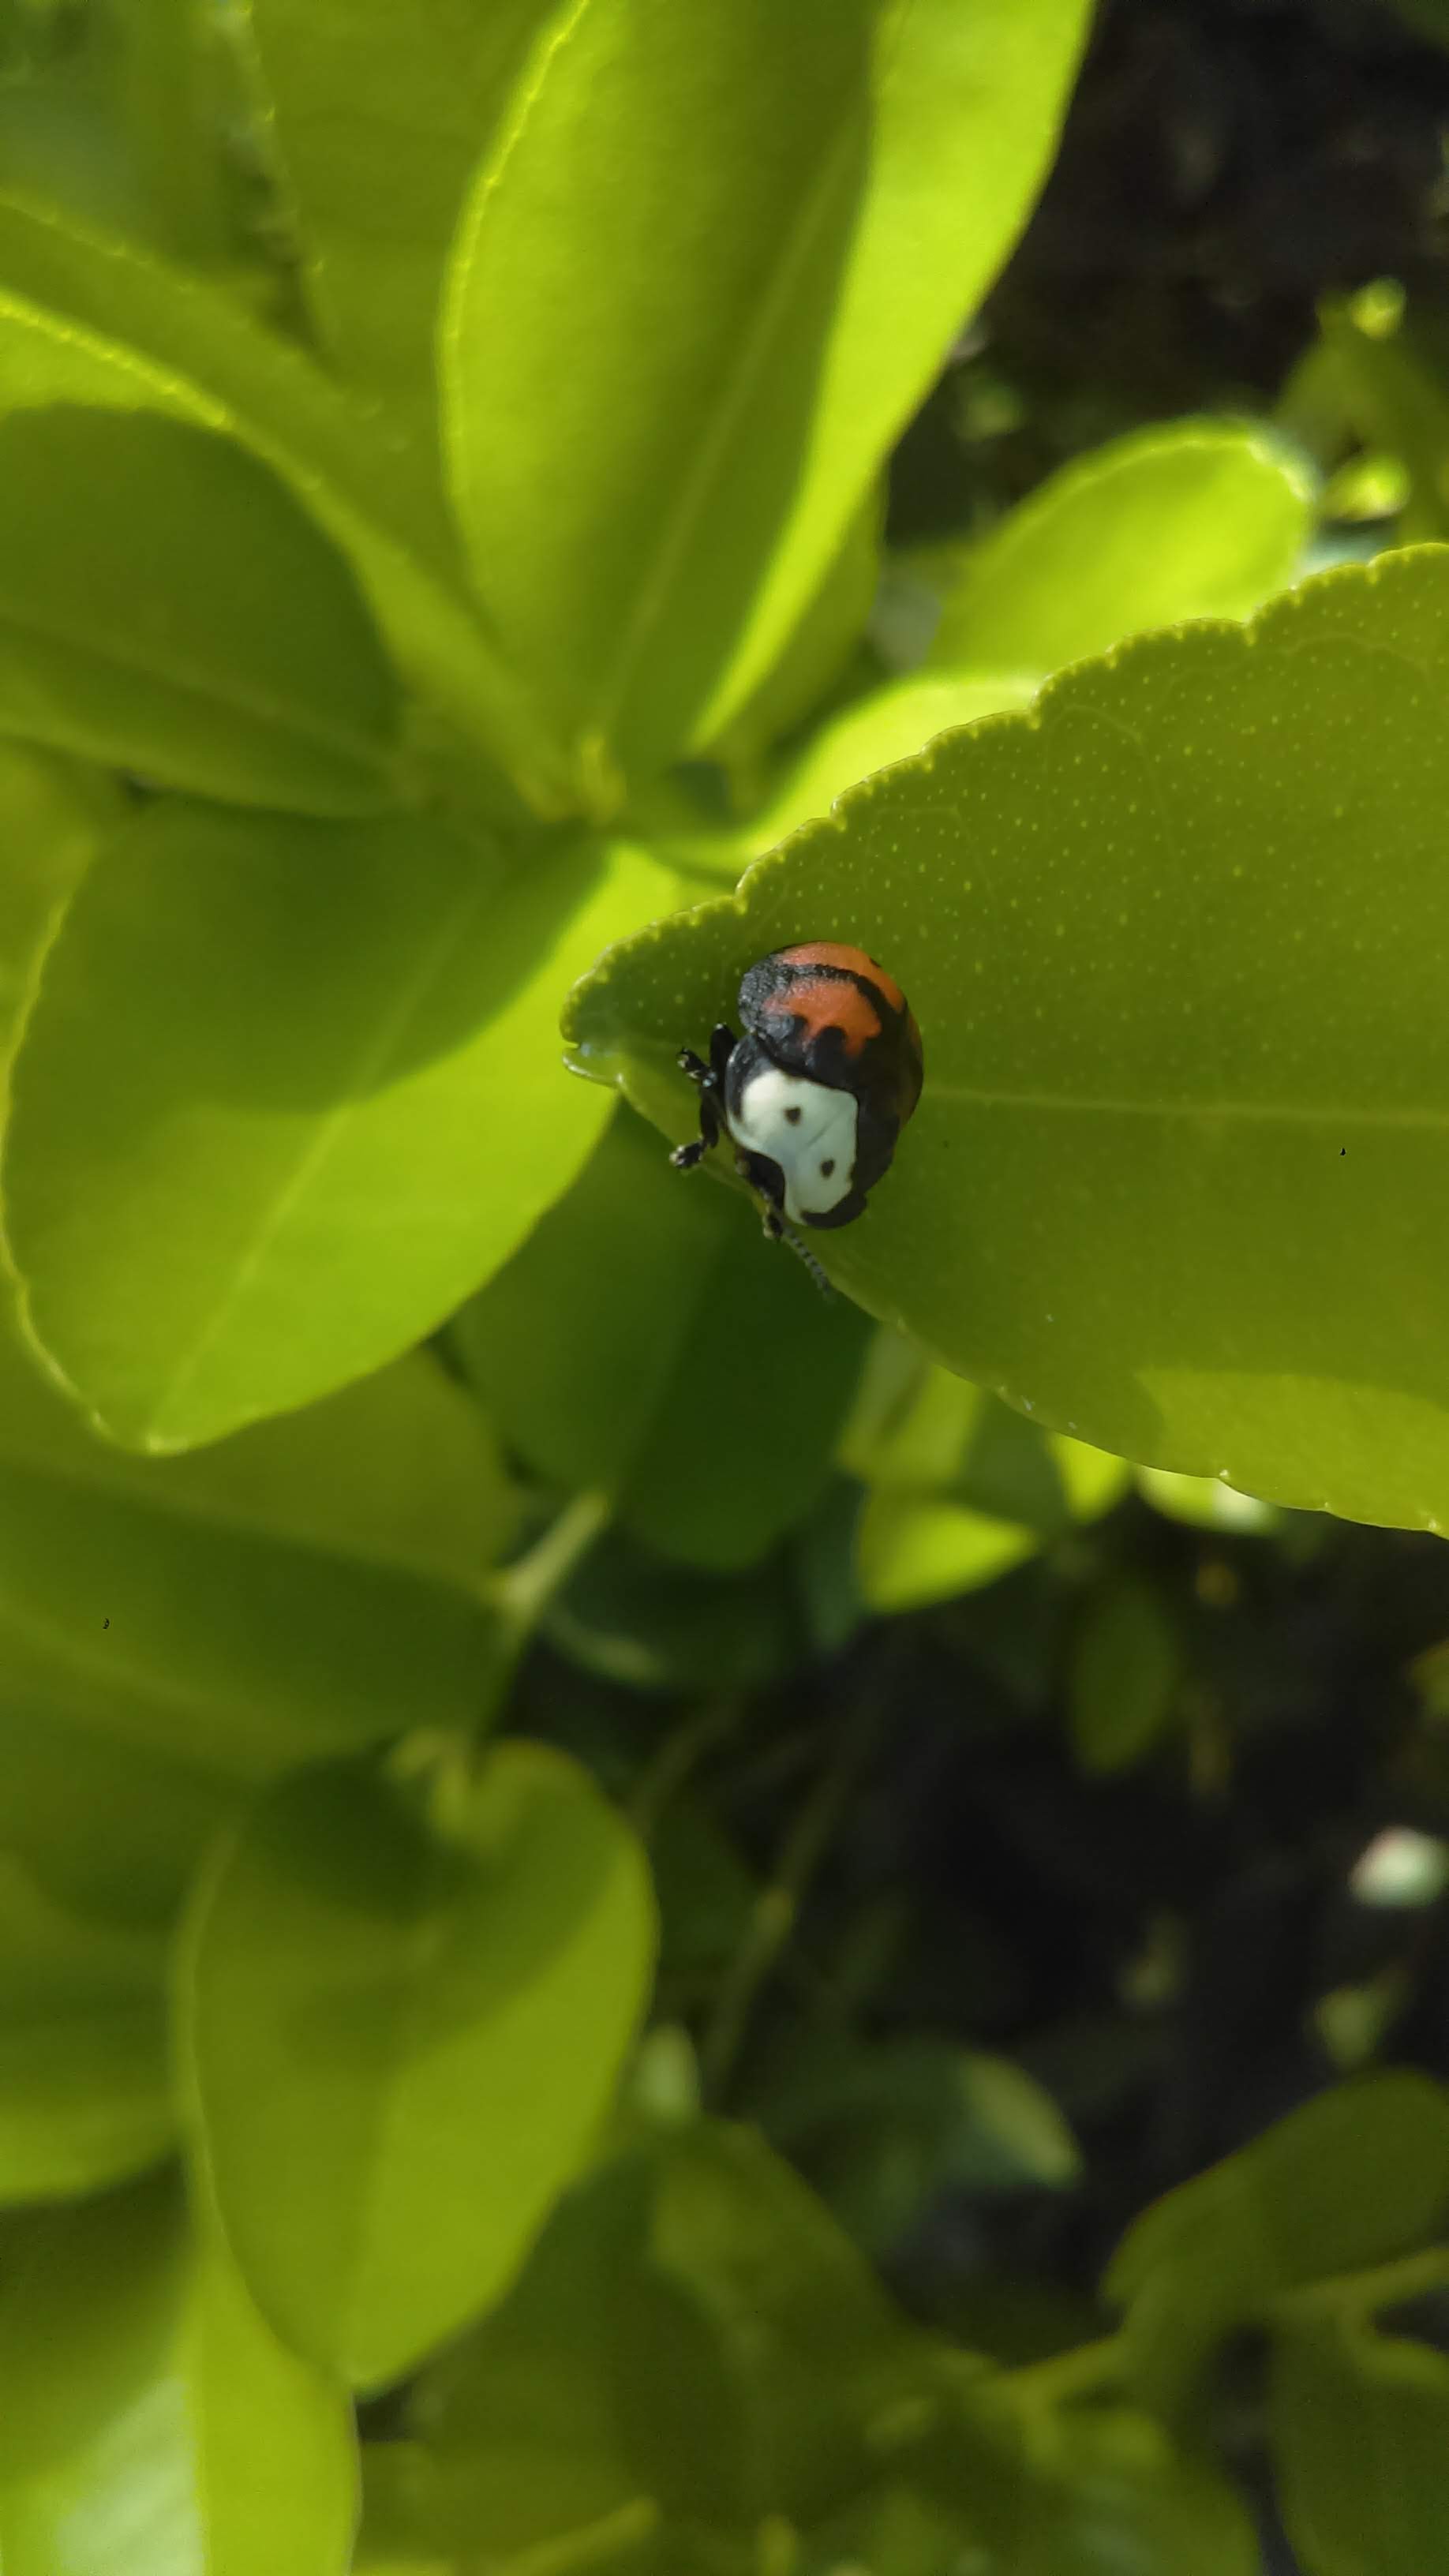
photo, insect, leaf, arthropod, liquid, ladybug, terrestrial plant, beetle, pest, plant, grass, landscape, close up, flowering plant, invertebrate, parasite, macro photography, wildlife, aquatic plant, annual plant, vascular plant, herbaceous plant, plant stem, red bugs, herb, fly, membrane winged insect, petal, shrub, still life photography, water lily, bug, grassland